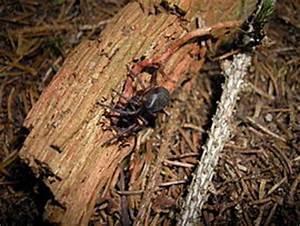
spider